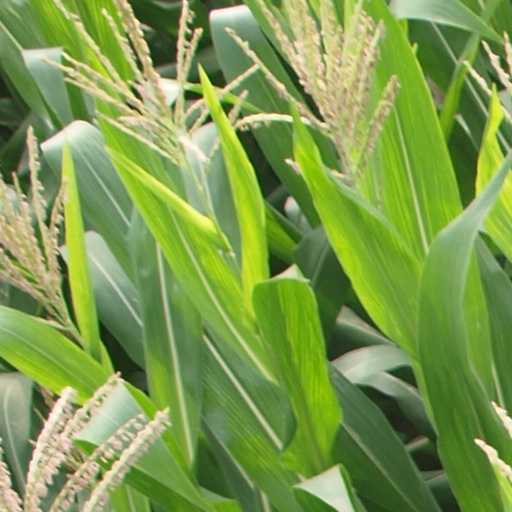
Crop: maize; corn